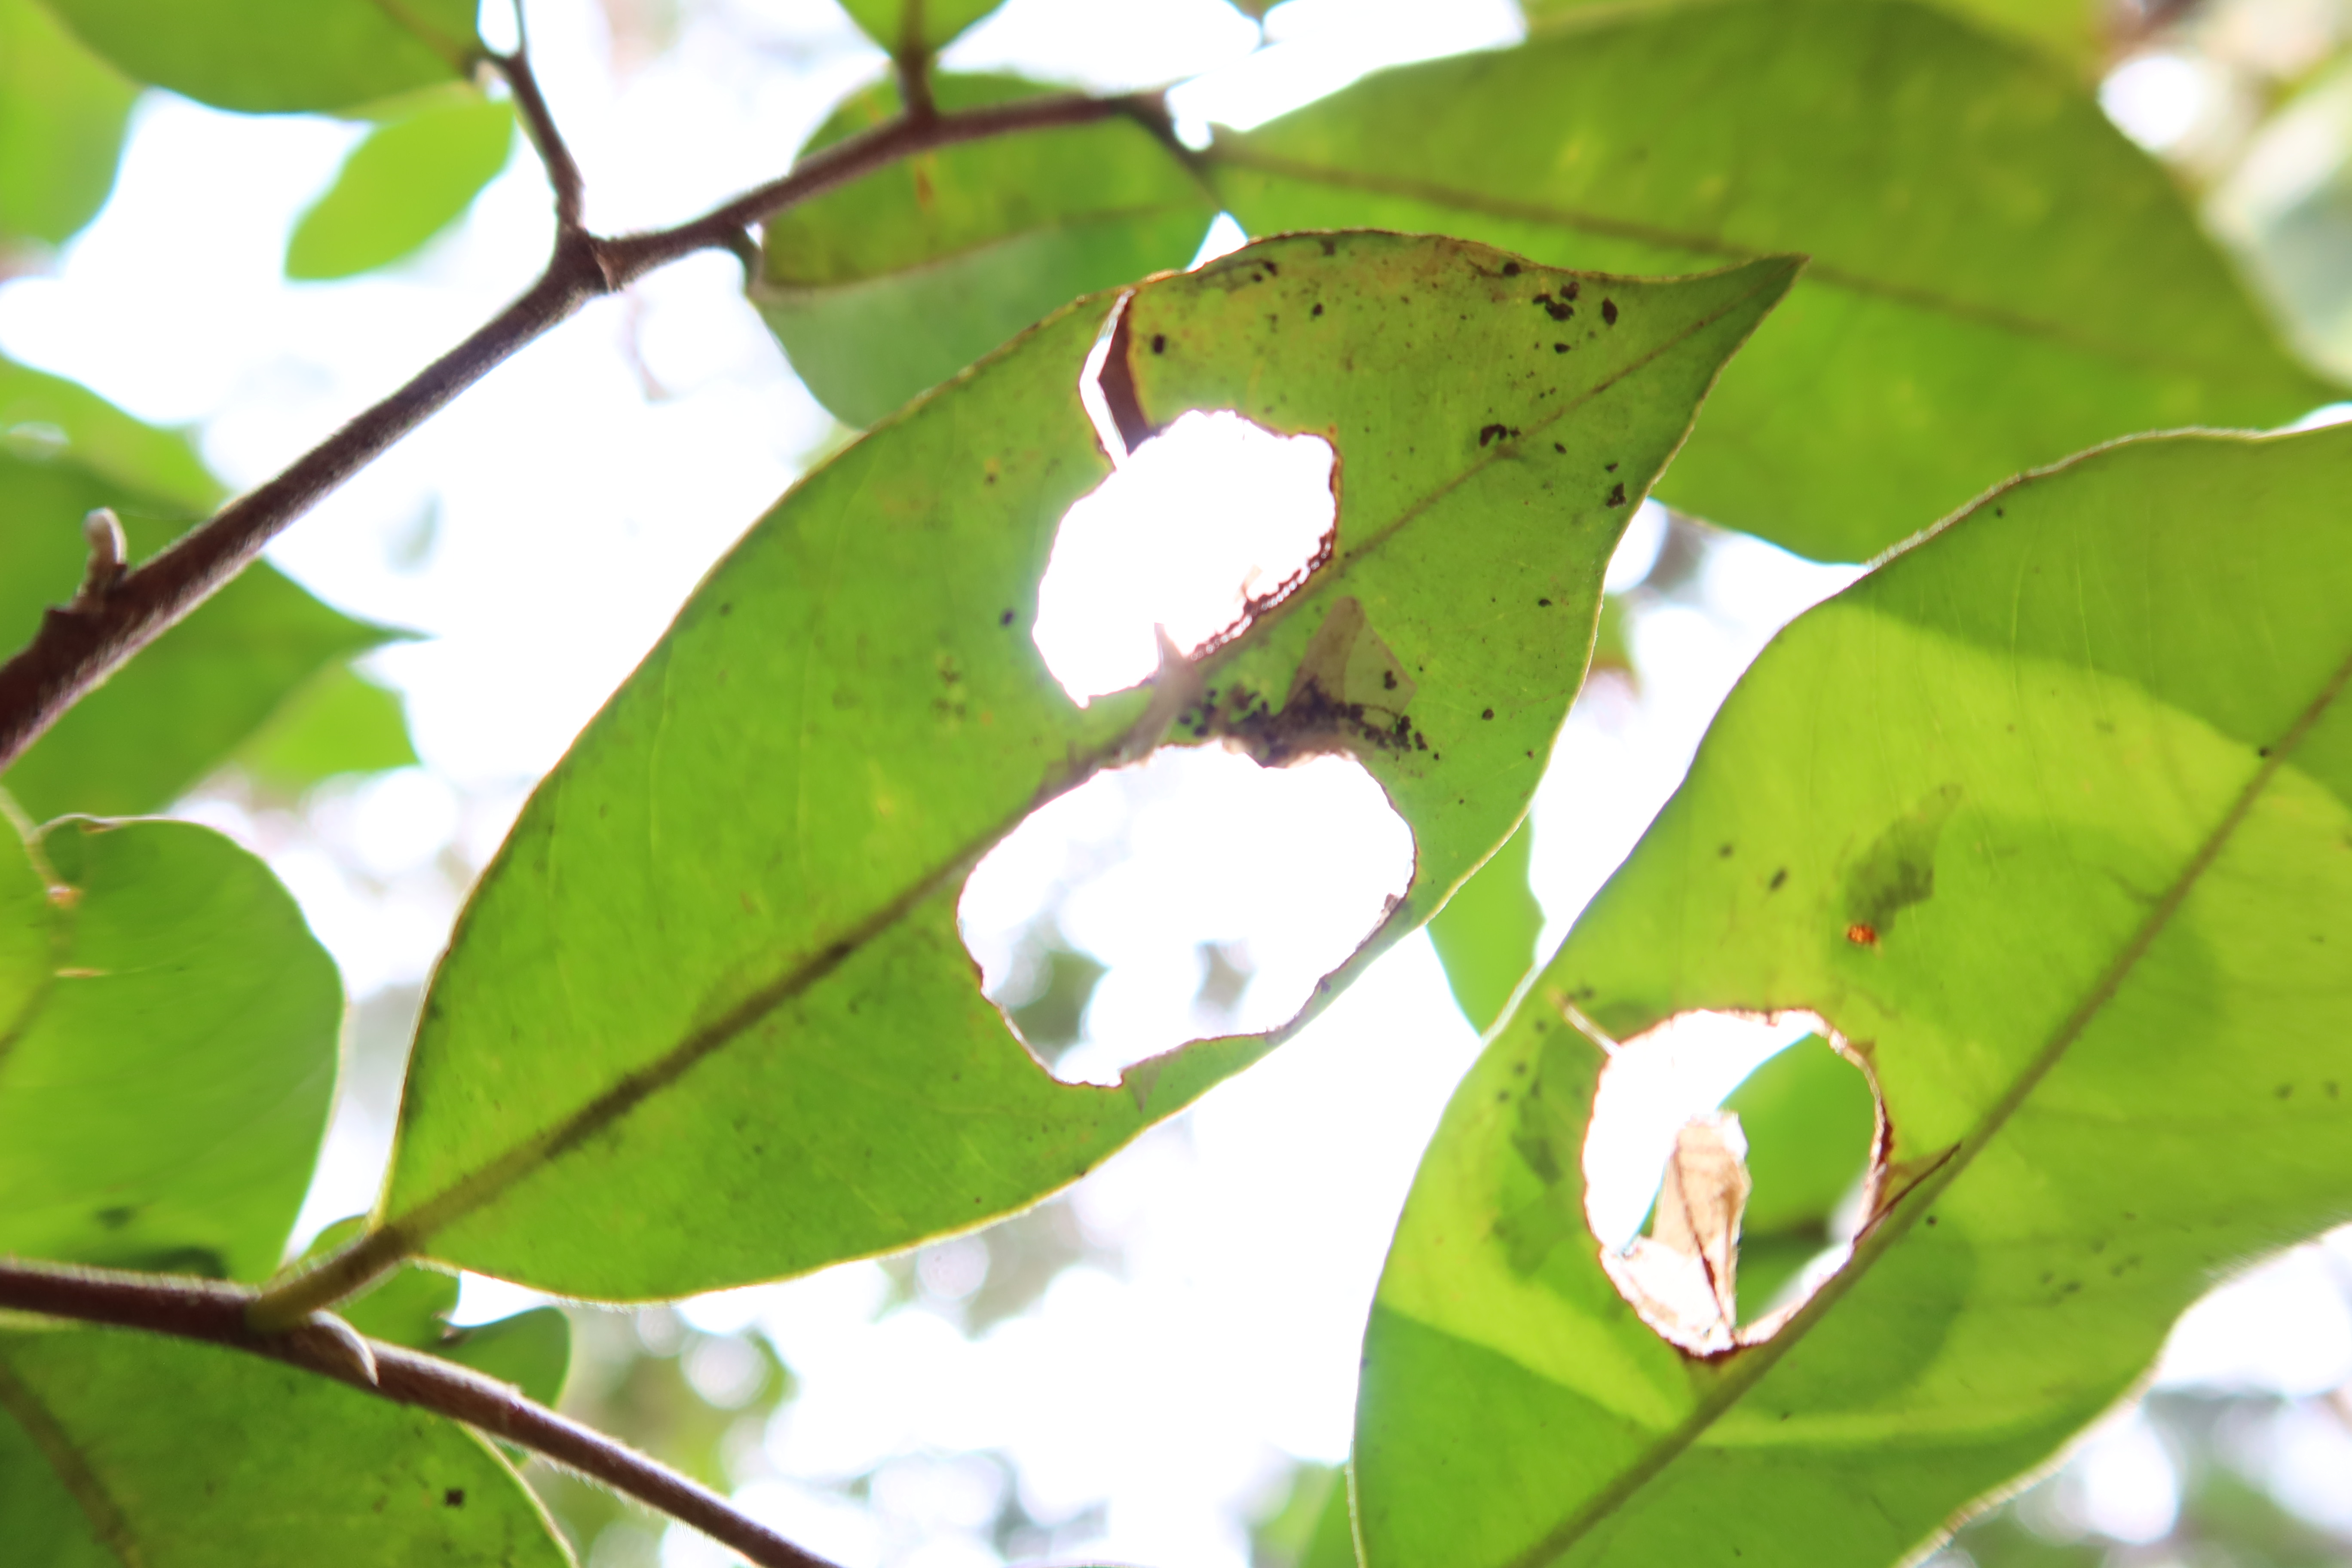
Label: Translucent lesion